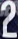
Number: 2